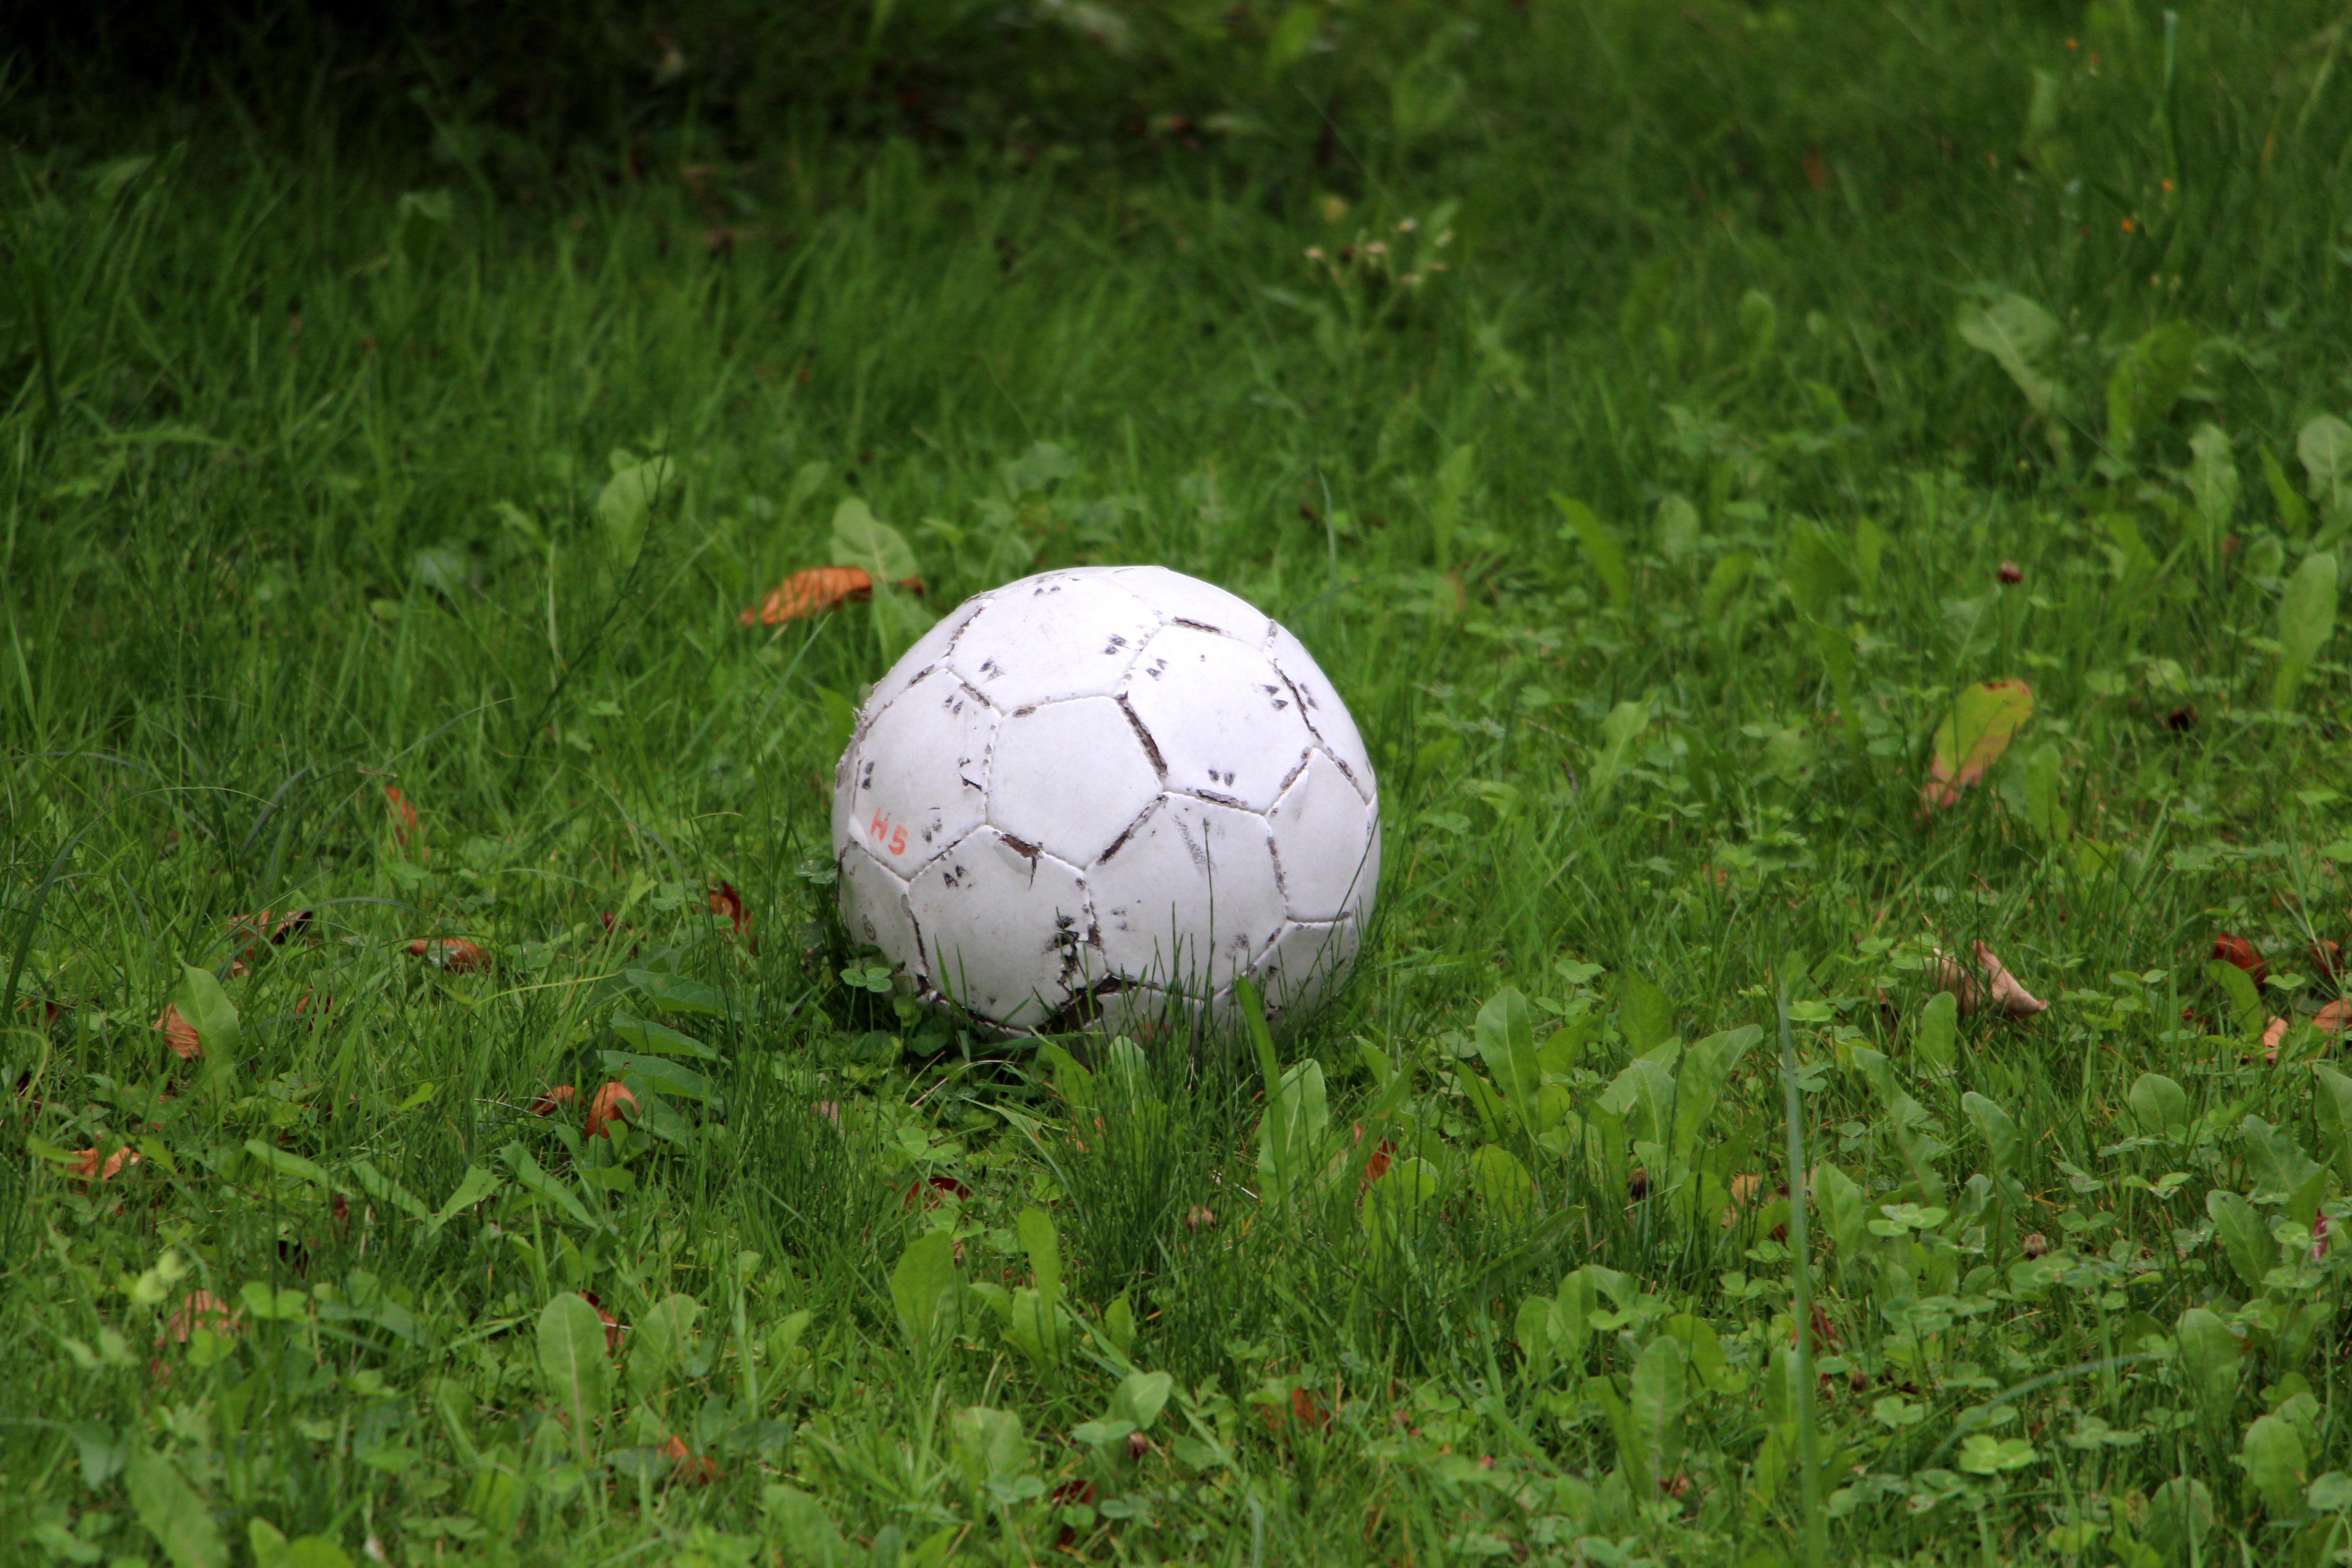
grass, plant, sport, field, lawn, meadow, green, football, ball, pallone, grass family